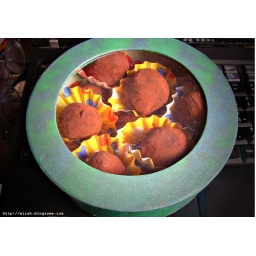
choco i made in blue box